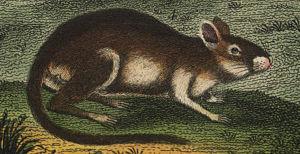
Meriones tamariscinus ou Meriones tamariscinus est une espèce qui fait partie des rongeurs. C'est une gerbille de la famille des Muridés.